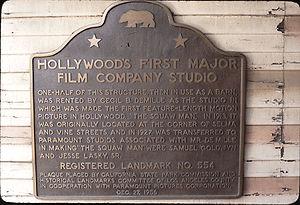
Plaque repère historique 554 de Californie.
Le Hollywood Heritage Museum, aussi appelé le Hollywood Studio Museum, est un musée créé le 13 décembre 1985 et qui est consacré aux débuts du cinéma hollywoodien.